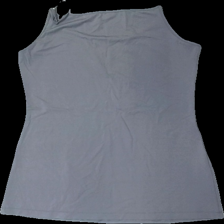
View: back
Type: Tank top
Category: Ladies
Brand: Missing
Colors: Grey
Material: 100% nylon
Cut: Regular, C-collar
Season: All
Price range: 50-100
Recommended usage: Reuse
Description: Basic grey tank top for women